The Black Ghiandola

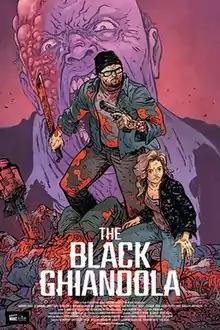
Film poster

The Black Ghiandola is a 2017 horror short film directed by Sam Raimi, Catherine Hardwicke, and Theodore Melfi and starring Johnny Depp, Laura Dern, David Lynch, and J. K. Simmons. It tells the story of a young man risking his life to save a young woman he has grown to love, after his family has been killed in a zombie apocalypse. The film was a project undertaken by the Make a Film Foundation to realize the idea of Anthony Conti, a 16-year-old facing stage IV adrenal cortical cancer. The film screened at the 2017 Oceanside International Film Festival.